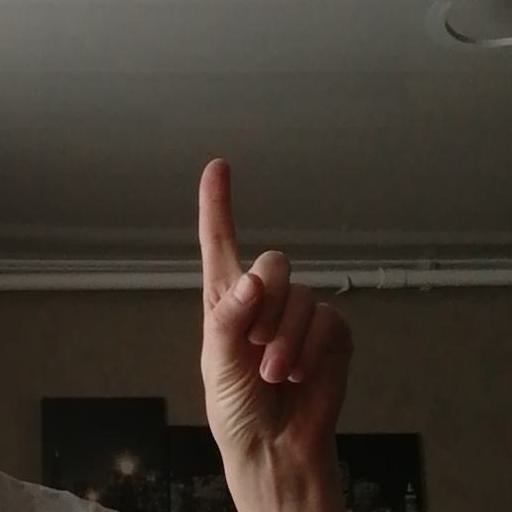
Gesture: one